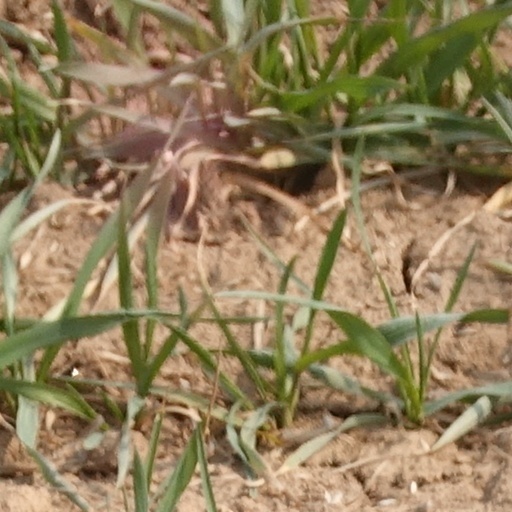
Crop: wheat